Transport in Hong Kong

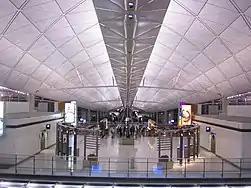
Inside the newer Hong Kong International Airport

In Hong Kong, there are three piers that provides ferry services to Macau and cities in southern China: